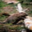
Label: beaver